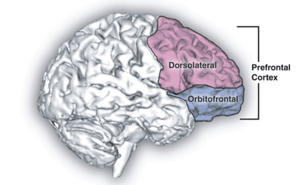
Le syndrome frontal est un syndrome en neurologie résultant de lésions ou de dysfonctionnement du lobe frontal. Les lésions peuvent être causées par divers troubles. Les lobes frontaux intervenant dans les fonctions exécutives, ce syndrome s'exprime par des troubles cognitifs spécifiques.